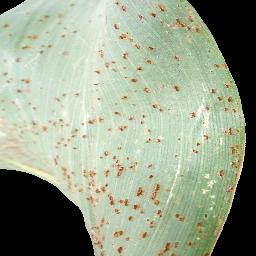
Label: Corn_(Maize)___Common_Rust